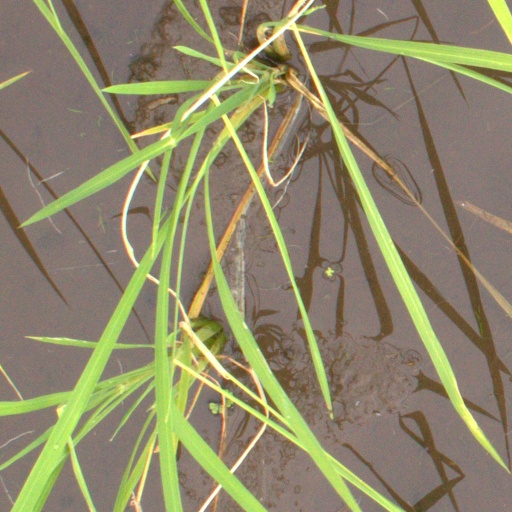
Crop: rice